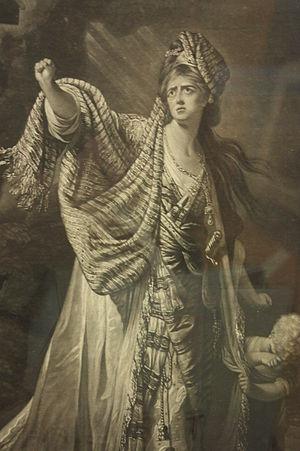
William Dickinson, né en 1746 à Londres, et mort en 1823, est un dessinateur anglais et un graveur à la manière noire et au pointillé.